Teijo Finneman

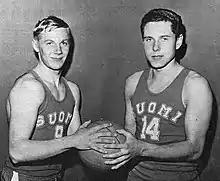

Teijo Finneman (born 9 September 1944) is a Finnish basketball player. He competed in the men's tournament at the 1964 Summer Olympics.